Lawrence County Courthouse (Pennsylvania)

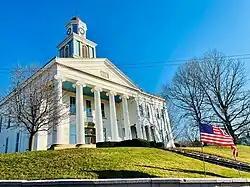
Lawrence County Courthouse

The Lawrence County Courthouse is an historic, American courthouse building that is located in New Castle, Lawrence County, Pennsylvania.